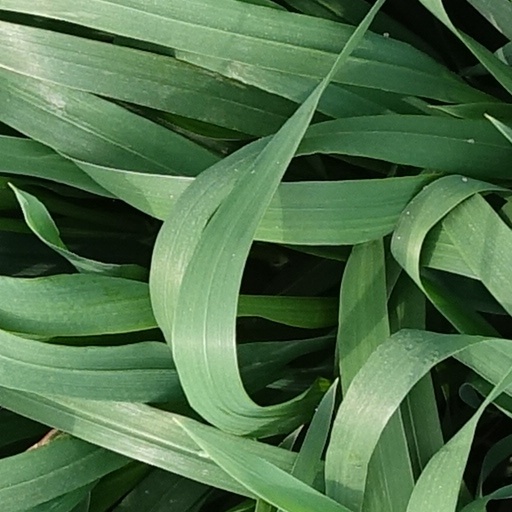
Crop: wheat